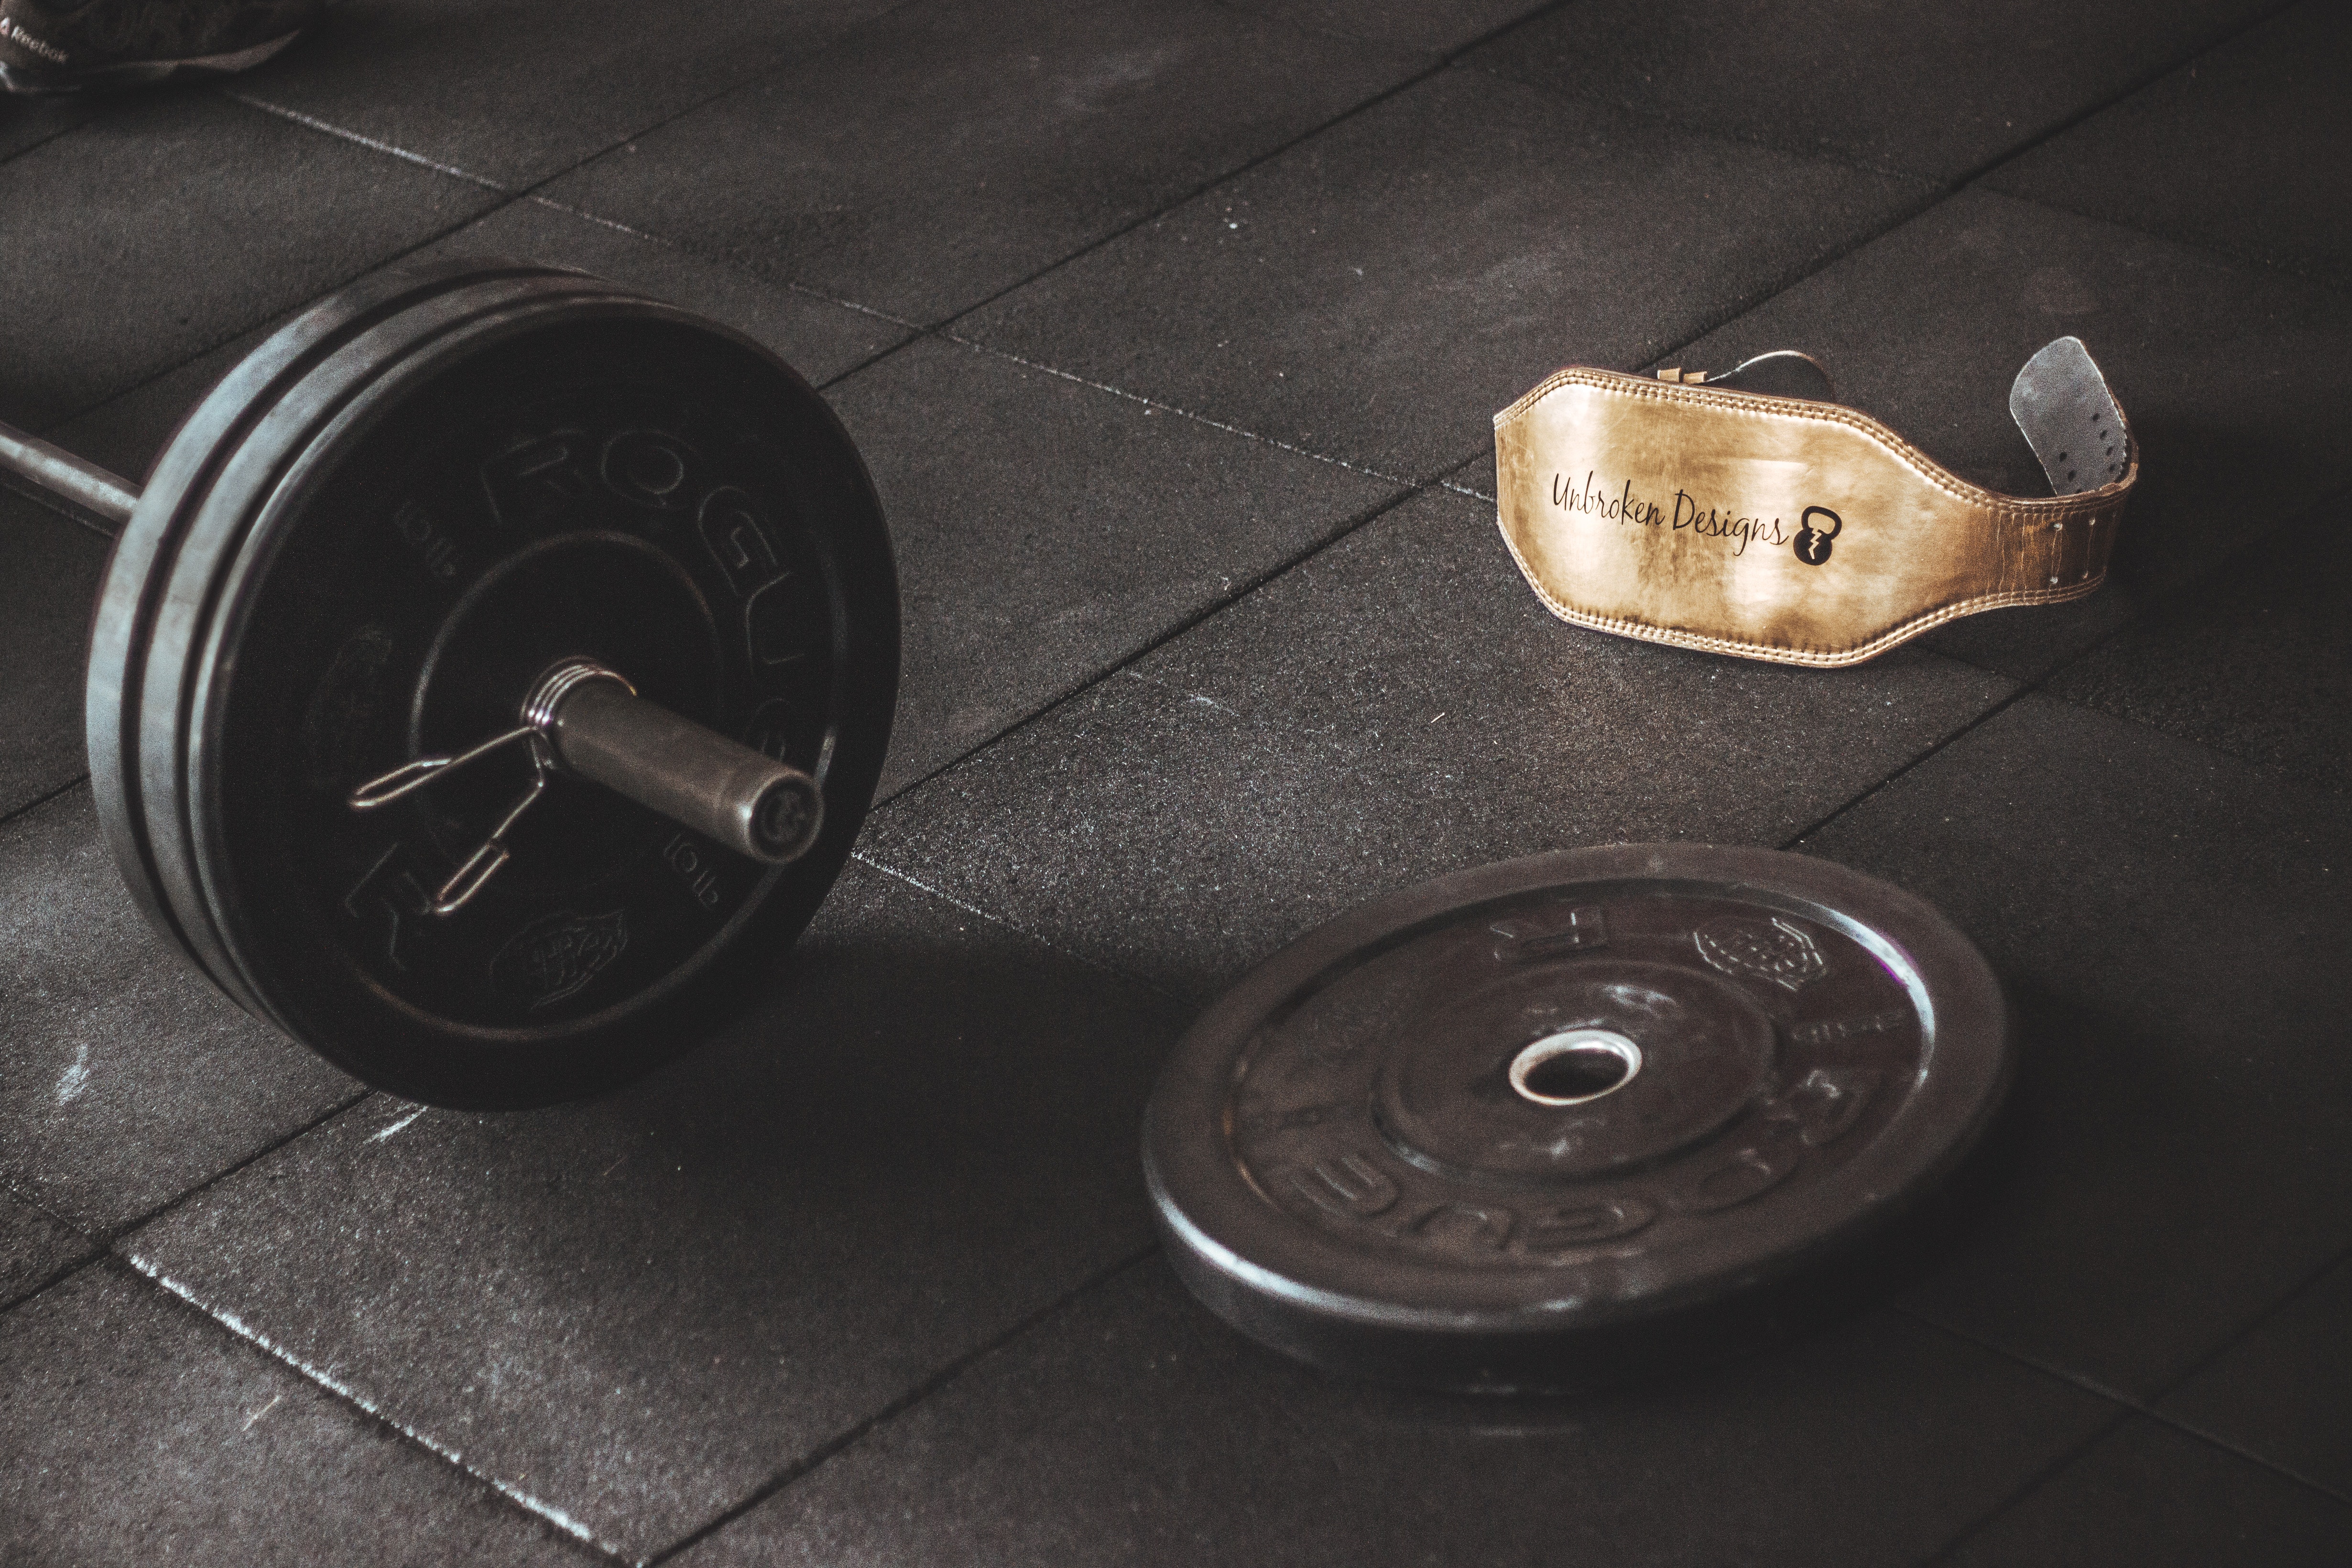
weights, exercise equipment, flooring, dumbbell, floor, metal, tile